Operation Michael

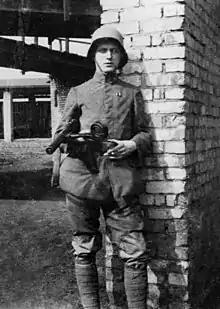
German stormtrooper with a Bergmann MP 18 submachinegun, Spring 1918

The German army trained using open-warfare tactics which had proved effective on the Eastern Front, particularly at the Battle of Riga in 1917. The Germans had developed stormtrooper units, elite infantry which used infiltration tactics, operating in small groups that advanced quickly by exploiting gaps and weak defences. bypassed heavily defended areas, which follow-up infantry units could deal with once they were isolated, and occupied territory rapidly to disrupt communication by attacking enemy headquarters, artillery units and supply depots in the rear. Each division transferred its best and fittest soldiers into storm units, from which several new divisions were formed. This process gave the German army an initial advantage in the attack but meant that the best troops would suffer disproportionate casualties, while the men in reserve were of lower quality.